Jean Margraff

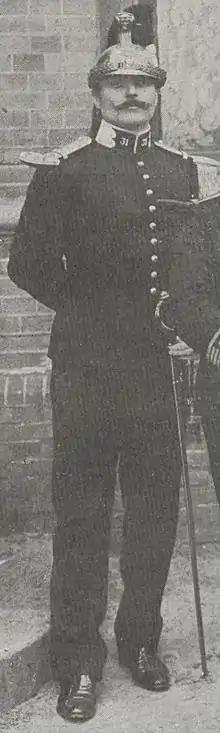

Jean Margraff (17 February 1876 – 11 February 1959) was a French fencer. He won a silver medal in the team sabre event at the 1920 Summer Olympics.